Triple Crown (baseball)

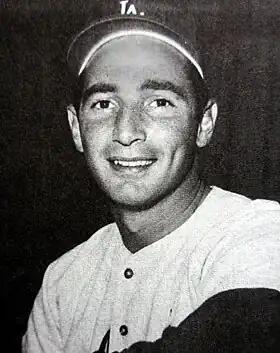
Sandy Koufax won three Major League pitching Triple Crowns, two consecutively and all three within four seasons.

A pitcher who leads the league in wins, strikeouts, and earned run average (ERA) is said to have won the "Pitching Triple Crown." The term was previously defined as leading the league in wins, ERA, and winning percentage. It was used in that older sense to describe the unsuccessful pursuits of that goal by Bobby Shantz in 1952 and Johnny Antonelli in 1954 as well as Sandy Koufax in 1963. Koufax was first described as having won the Pitching Triple Crown in the current sense after his 1965 season, though the older sense continued to be used.